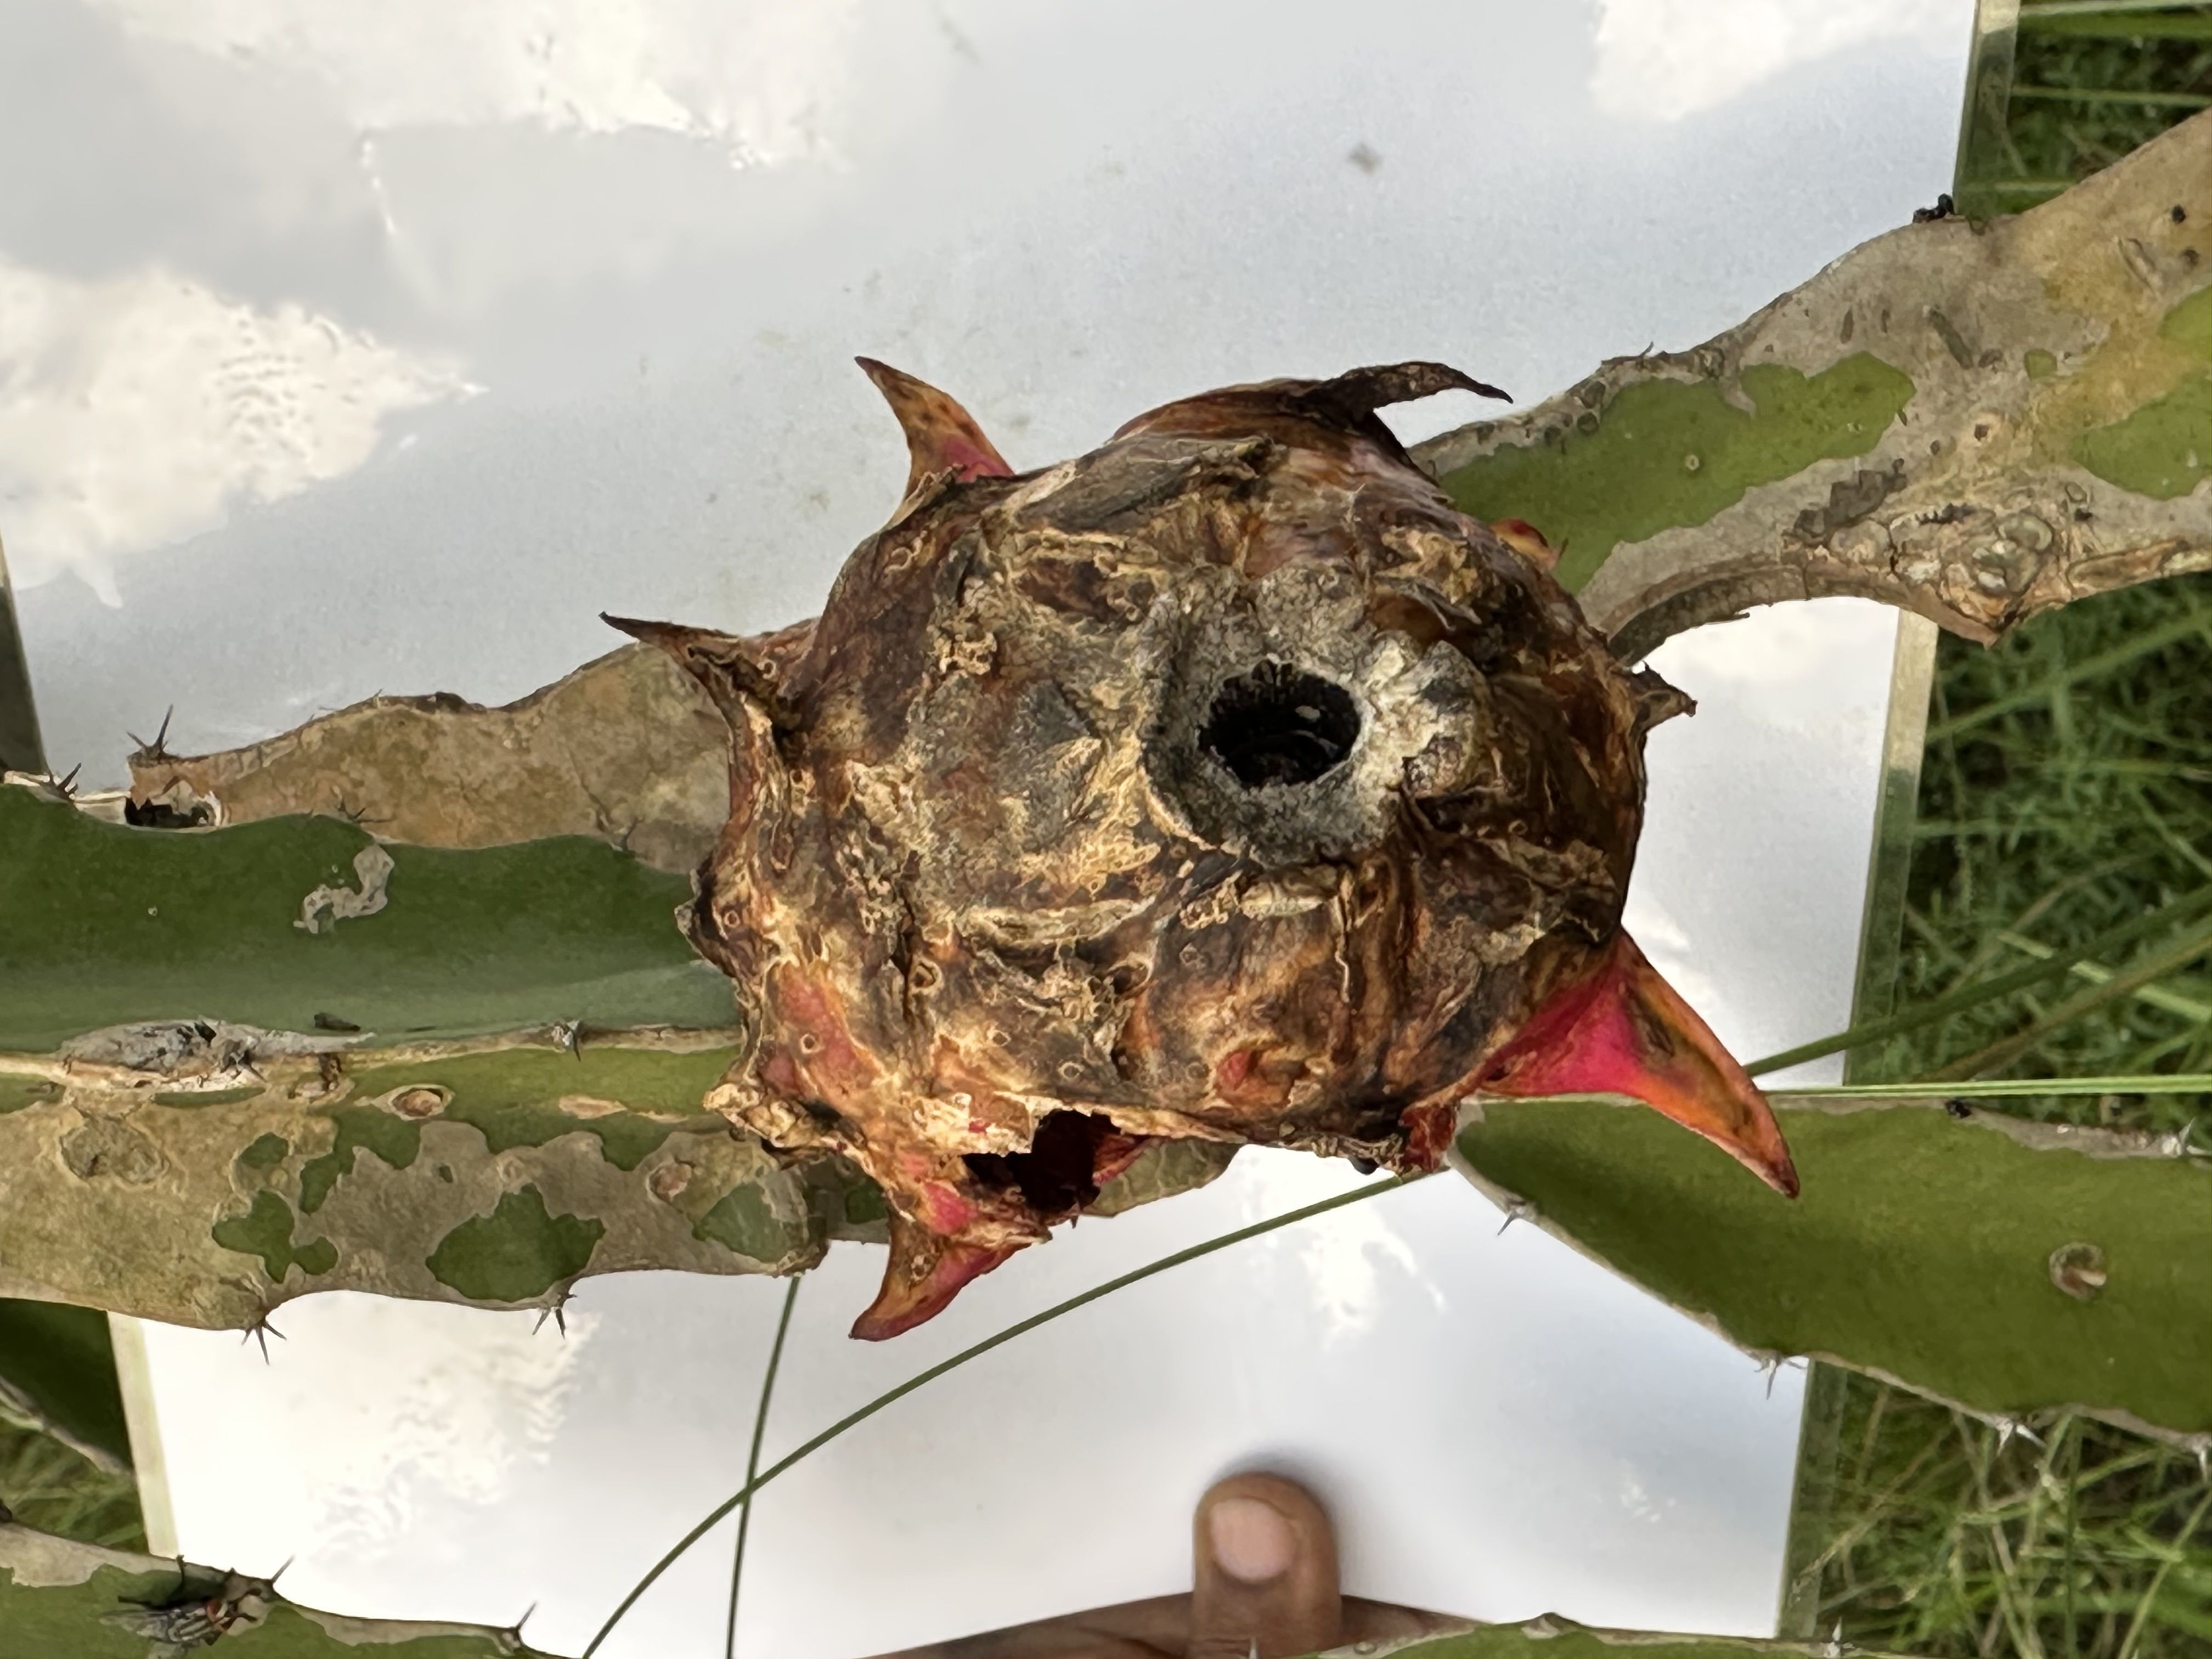
Label: Bad fruit